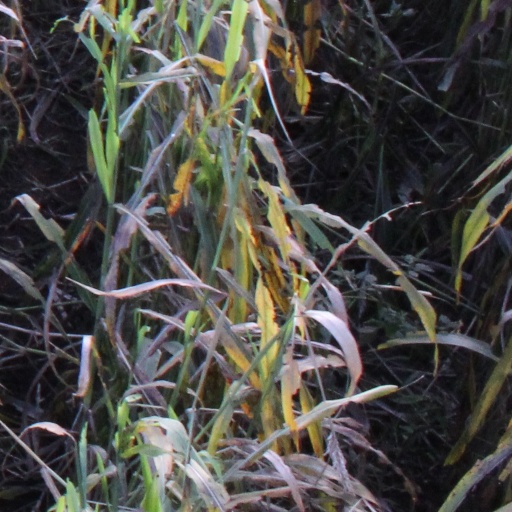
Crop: sorghum